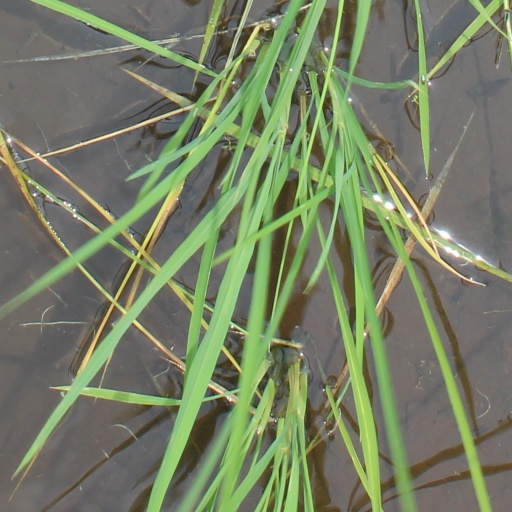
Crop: rice